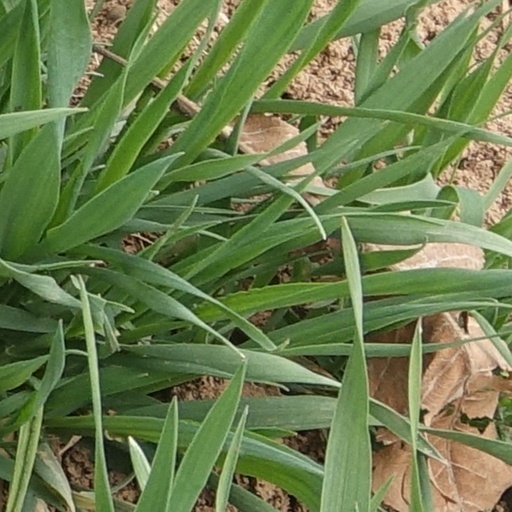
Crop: wheat